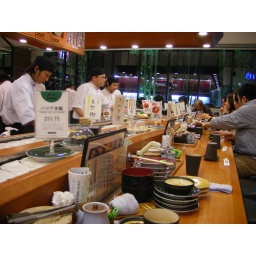
At the revolving sushi bar near my house in north-end Gifu.